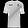
Label: T - shirt / top